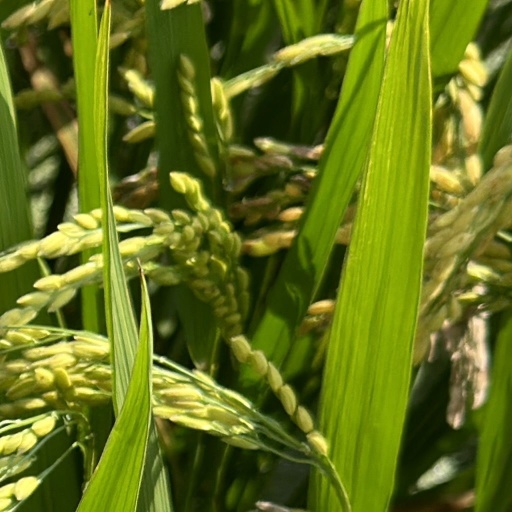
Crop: rice